Lluís Nicolau d'Olwer

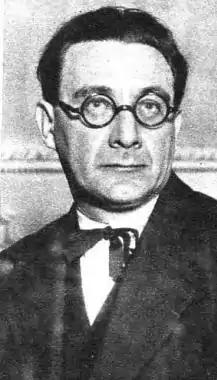

Lluís Nicolau d'Olwer (20 January 1888 in Barcelona – 24 December 1961 in Mexico City) was a Catalan politician, historian and writer. He served as the Minister of Economics in the provisional government of the Second Spanish Republic from April to December 1931 and later headed the Bank of Spain (1936–38).